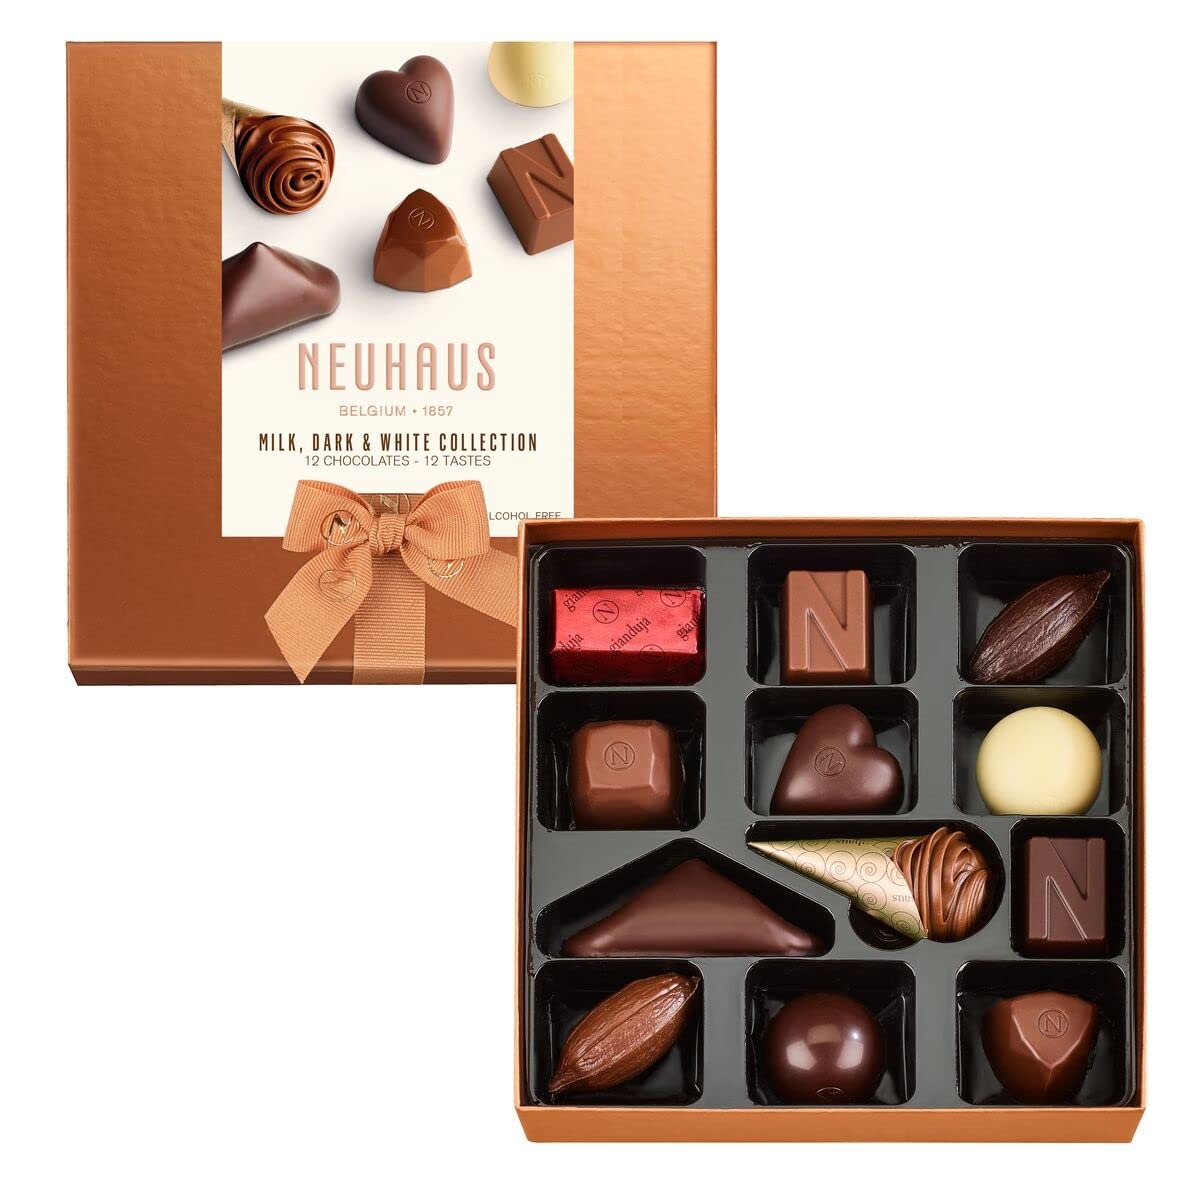
Item Name: Neuhaus Belgian Chocolate Classic Discovery Collection Small – 12 Timeless Neuhaus Pieces Assorted Milk, White & Dark Chocolate Pralines – Gourmet Chocolate Gift
Bullet Point 1: The Neuhaus Collection Discovery Box contains a selection of 12 timeless Neuhaus milk, dark & white filled chocolates. A contemporary and elegant gift box hand-filled with pralinés, ganaches and caramels
Bullet Point 2: The perfect gift for any occasion or to keep for yourself
Bullet Point 3: Neuhaus Created The First Belgian Praline And We Always Keep Inventing. All Of Our Chocolates Are Proudly Made In Belgium, Composed With Care Using Only Fair And Natural Ingredients
Bullet Point 4: All Our Chocolates Are Made In Belgium With Sustainably Sourced Cacao. Every Ingredient We Use Is Of Natural Origin, Non-Gmo And Without Palm Oil
Bullet Point 5: Our sourcing specialists carefully select ingredients from around the world to ensure that every Neuhaus product is a symphony of taste and texture
Bullet Point 6: Every flavor, every color and every single ingredient that goes into a Neuhaus product is of 100% natural origin, without exception
Product Description: The Neuhaus Collection Discovery Box contains a selection of 12 timeless Neuhaus milk, dark & white filled chocolates. A contemporary and elegant gift box hand-filled with pralinés, ganaches and caramels. We carefully select every ingredient, ensuring that every Neuhaus praline is of the highest quality and of 100% natural origin. All our products are made without GMOs and without palm oil. The perfect gift for any occasion or to keep for yourself.
Value: 4.96
Unit: Ounce

Price: 38